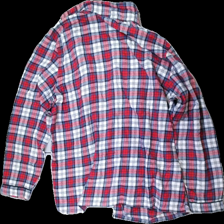
View: back
Type: Shirt
Category: Men
Brand: Not in the list
Brand text on label: body zone
Colors: White, Red, Blue, Multicolor
Material: chekcered shirt
Pattern: Checkered print
Cut: Regular
Size: XL
Season: All
Price range: 50-100
Recommended usage: Reuse
Description: Checkered shirt